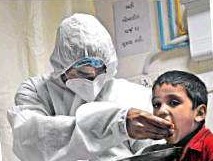
Objects detected:
Mask
Coverall